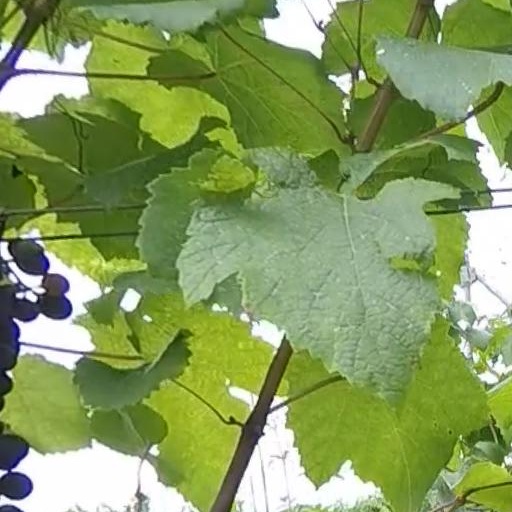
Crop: grape